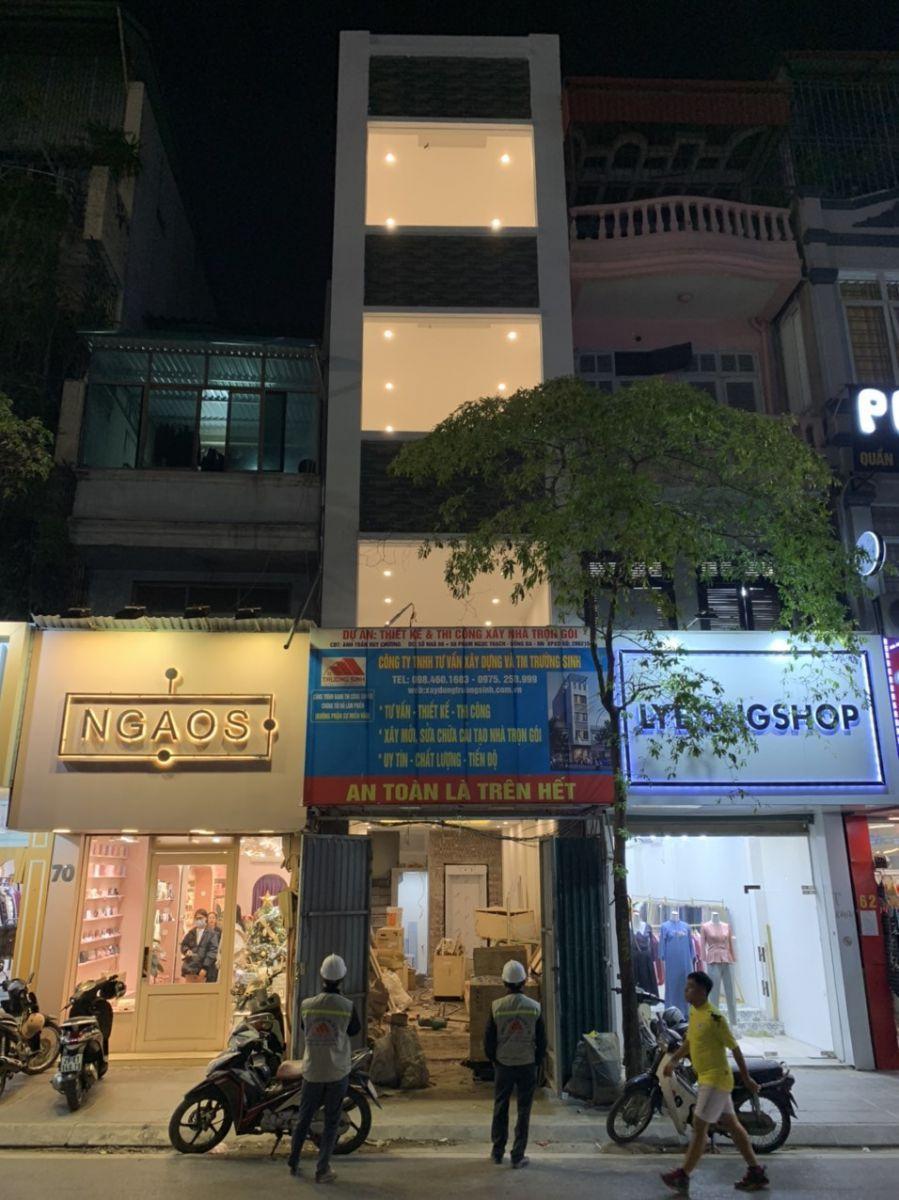
hai người đàn ông đang nhìn vào một ngôi nhà cao tầng